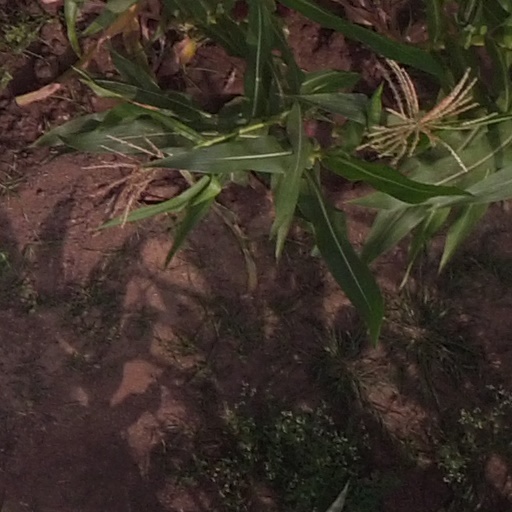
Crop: maize; corn